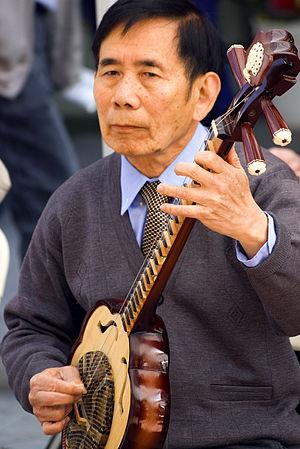
Le qinqin est un luth chinois à manche très long.